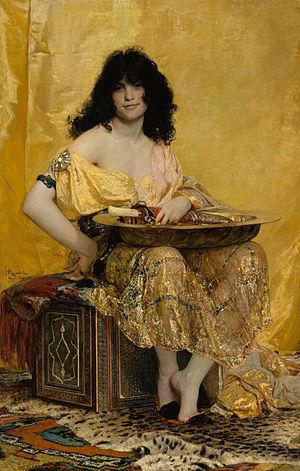
Les Juifs séfarades ou simplement Séfarades ou Sefardim, sont les membres des communautés juives historiques habitant ou issus de la péninsule Ibérique. Au Moyen Âge, avant leur expulsion en 1492 par les autorités chrétiennes à la suite de la Reconquista, ils ont participé au foisonnement créatif et culturel d’Al-Andalus, caractérisé par un contexte multiculturel fécond à la fois musulman, chrétien et juif dans les domaines de la philosophie, de la poésie et des sciences. Ils y ont également développé une culture, un mode de vie et une langue propres, le judéo-espagnol, ainsi qu'une liturgie spécifique.